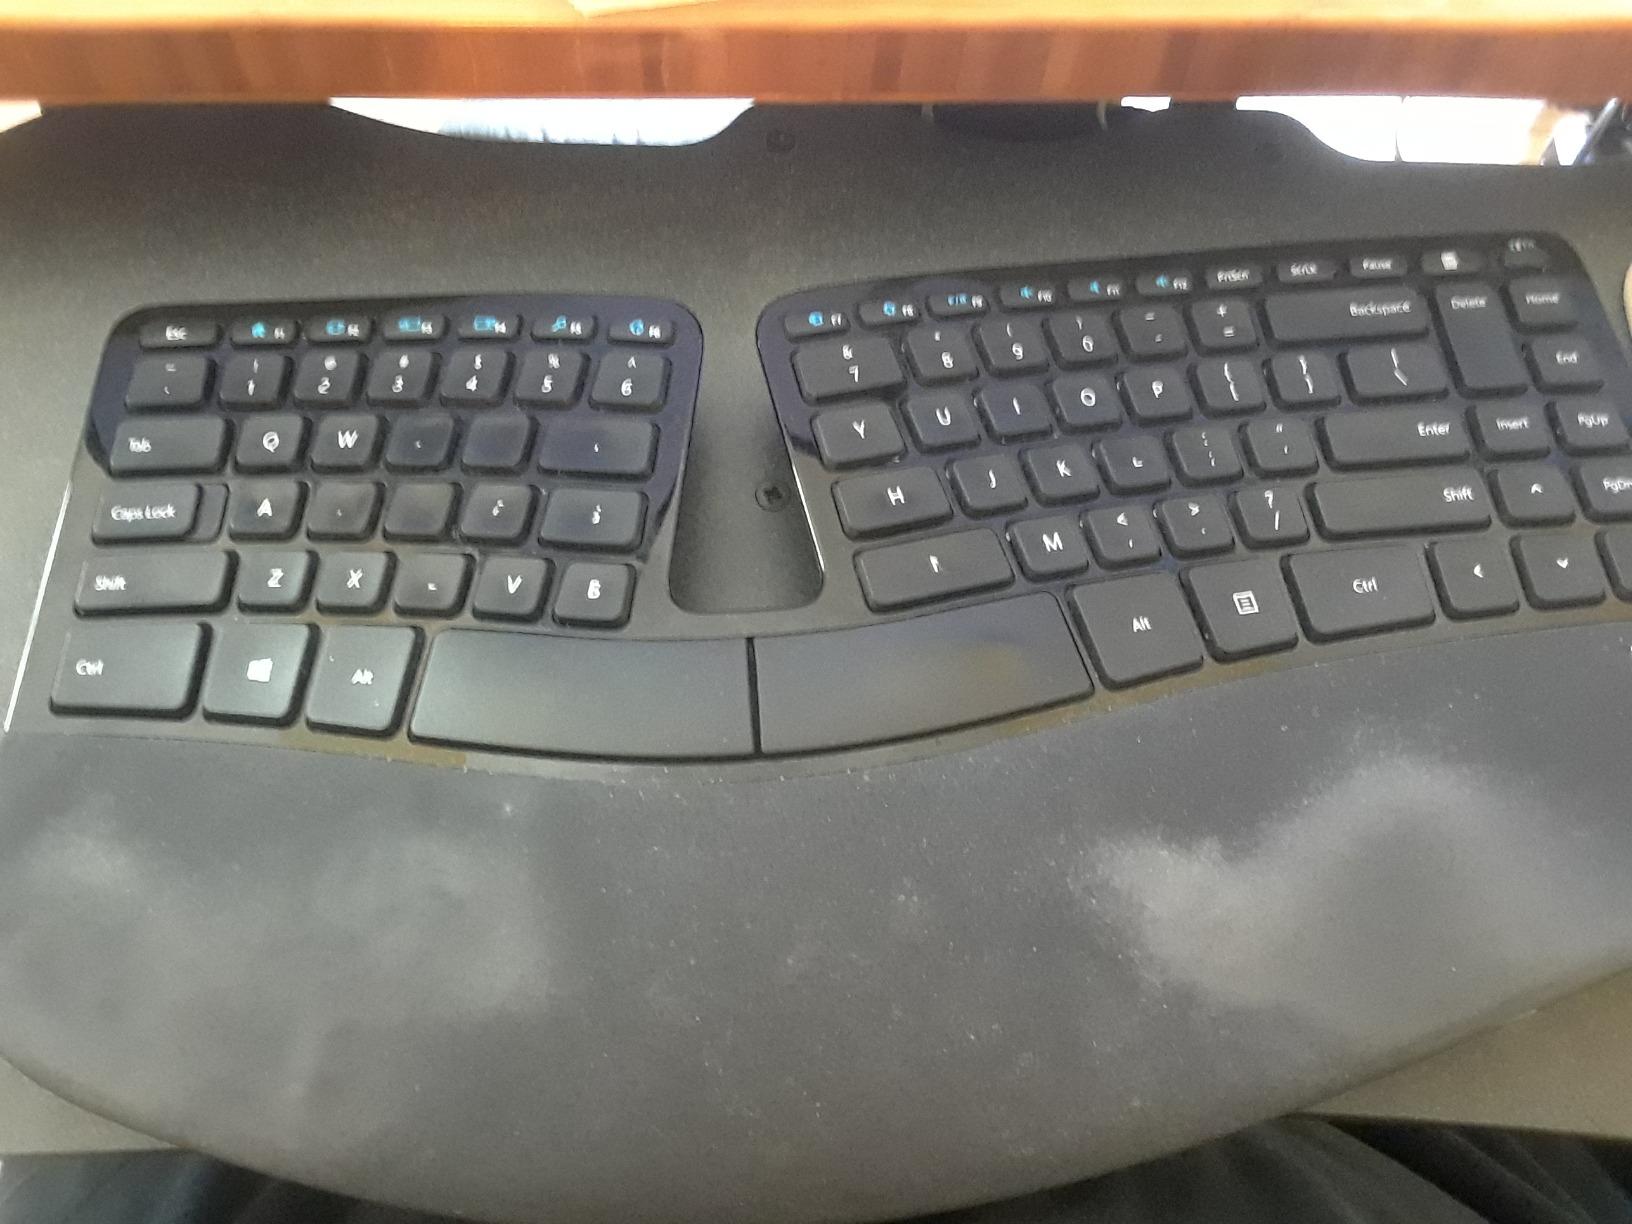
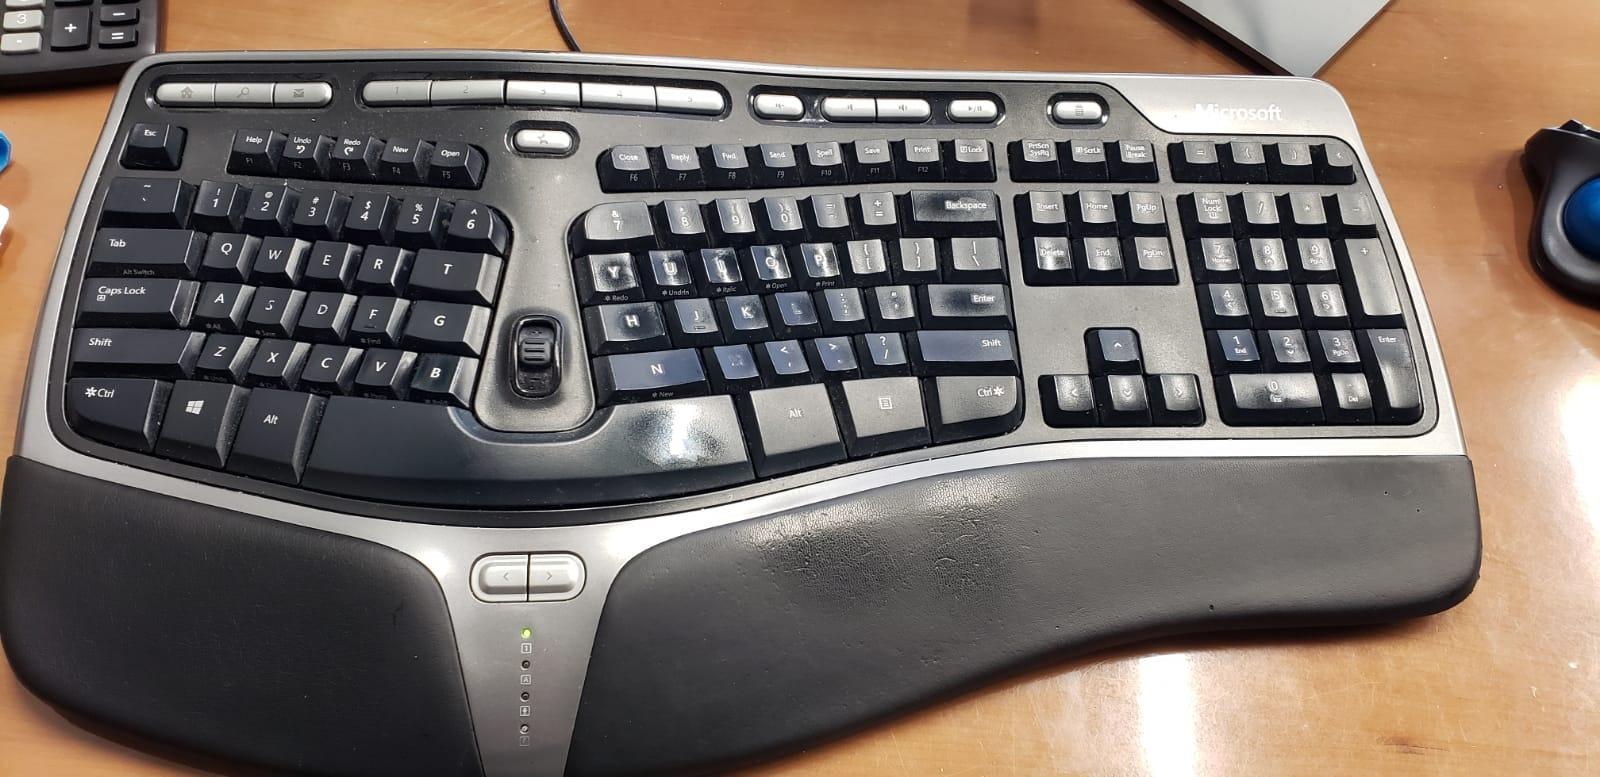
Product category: keyboard
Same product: no